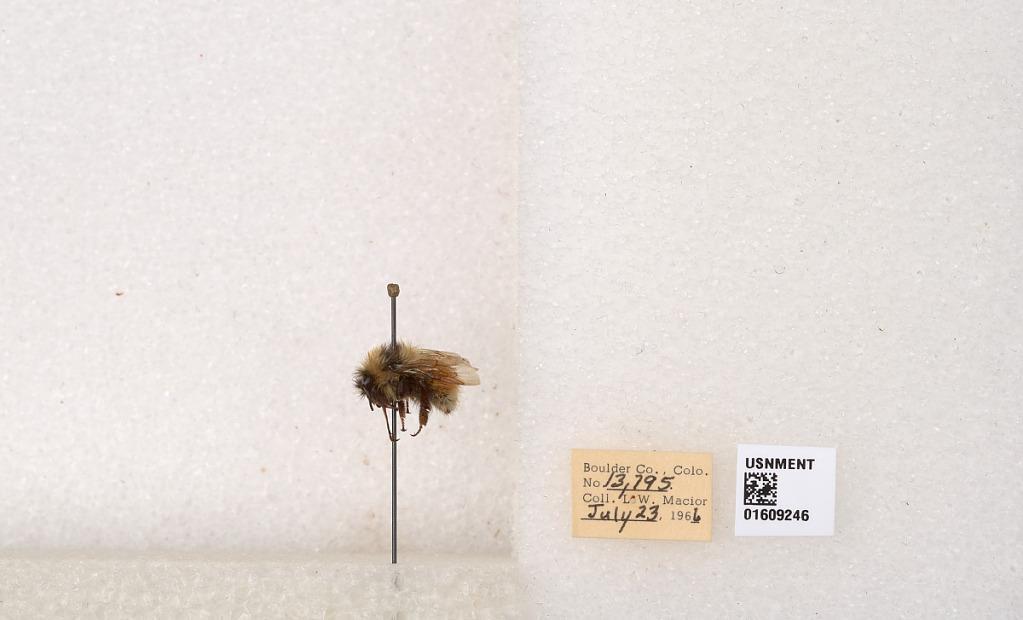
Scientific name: Bombus (Pyrobombus) sylvicola Kirby
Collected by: L. Macior
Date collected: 1966-7-23
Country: United States
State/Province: Colorado
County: Boulder
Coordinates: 40.0263, -105.3